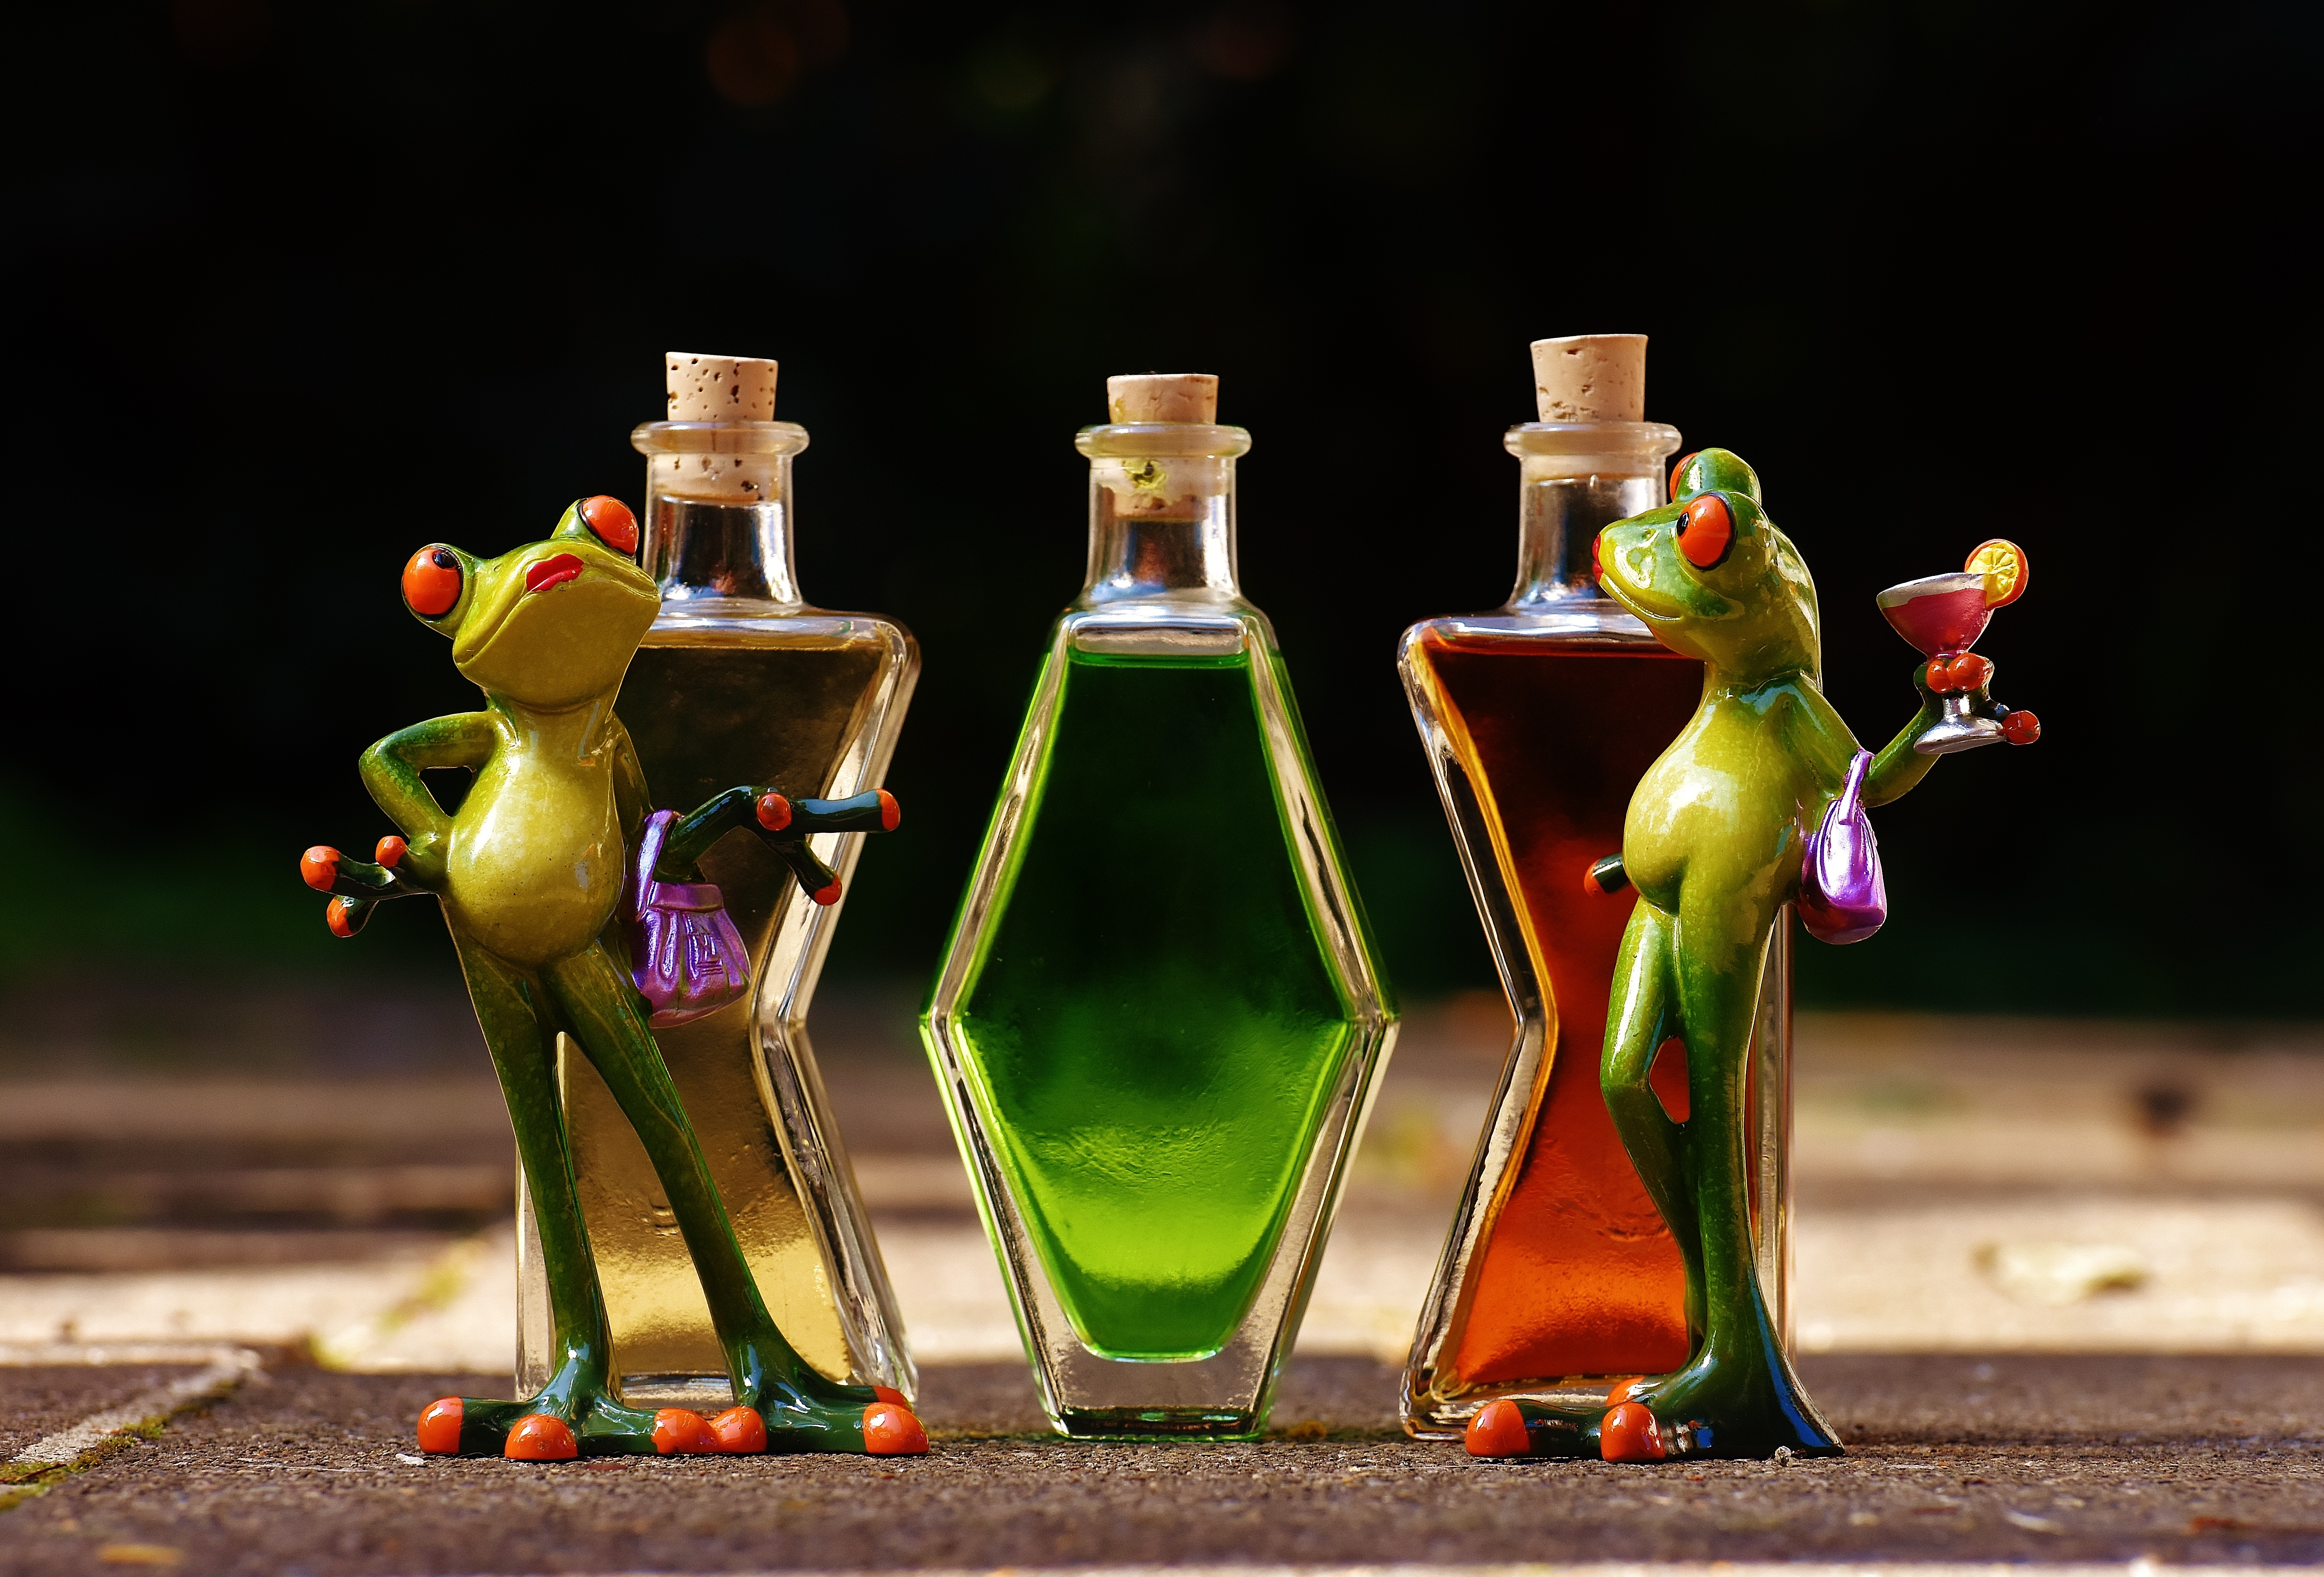
wine, sweet, glass, cute, green, color, drink, bottle, frog, yellow, toy, alcohol, cocktail, fig, fun, bottles, funny, figures, chicks, benefit from, frogs, coziness, beverages